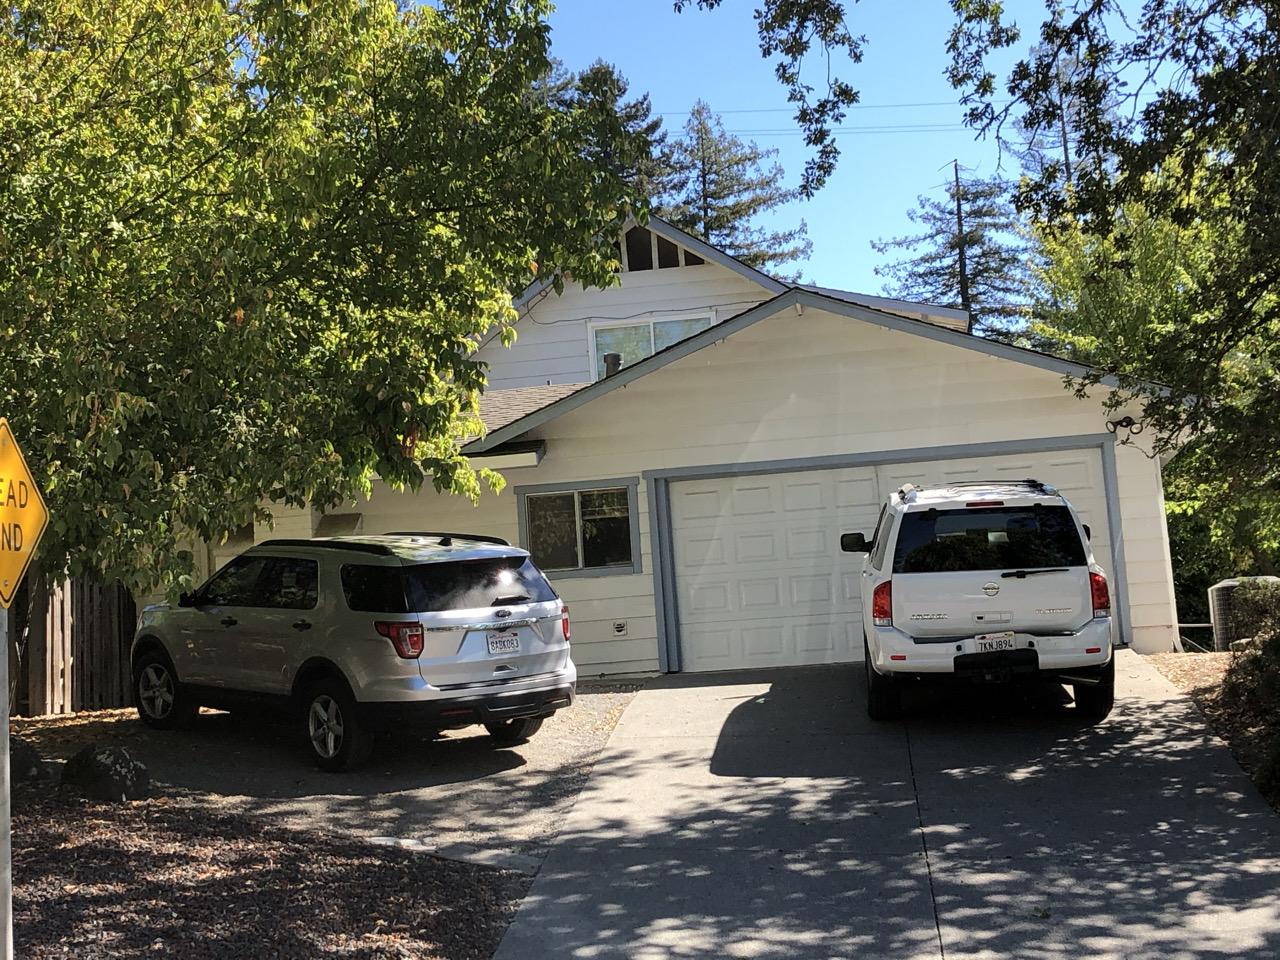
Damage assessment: no_damage